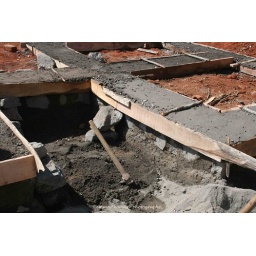
Damp Proof Course comes over the basement. This has to harden for a week. After that the stone wall come.